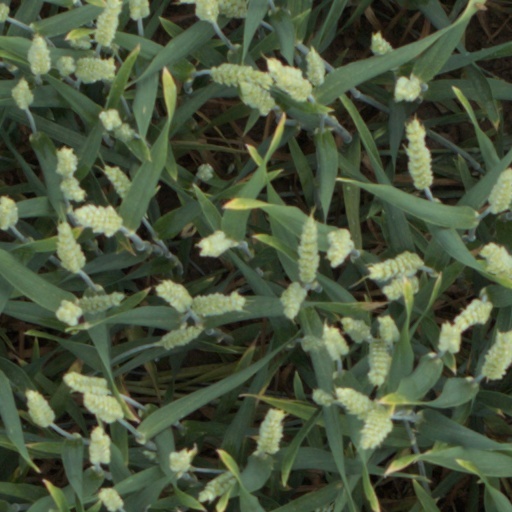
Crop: wheat